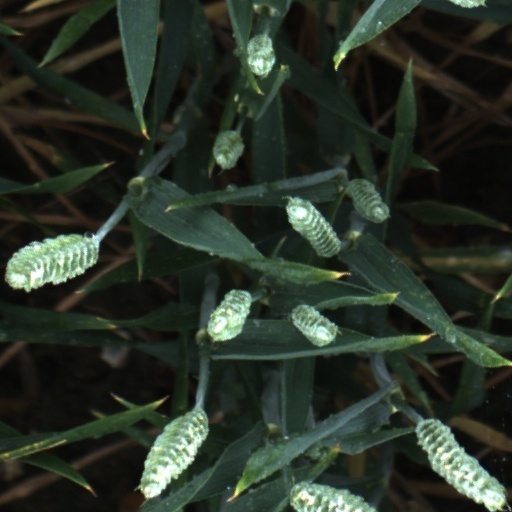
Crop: wheat